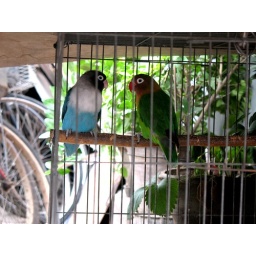
In an alley in Beijing, behind an old truck, I spotted this bird cage.